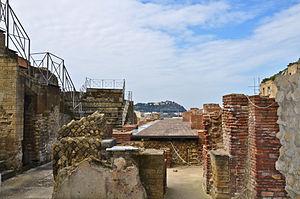
Le parc archéologique et environnemental de Posillipo ou de Pausilypon est une zone archéologique du quartier de Posillipo à Naples ouverte en 2009. L'accès du parc aux visiteurs se fait par la descente Coroglio 36, à travers l'impressionnante Grotta di Seiano.